Mancomunidad

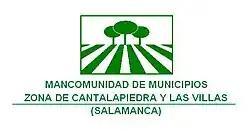
Logo of the of Cantalapiedra y Las Villas, Province of Salamanca, Spain.

In present-day Spain, a mancomunidad is an association of municipalities voluntarily established by some municipalities with the aim of carrying out joint projects or providing common services.